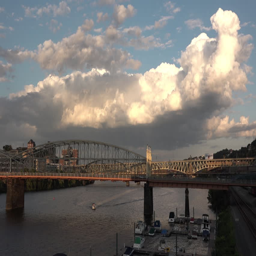
a tilt down shot from an unique cloud formation